Paul J. Rainey

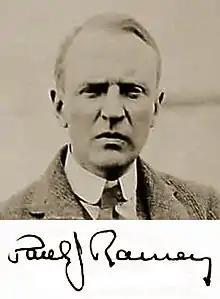
Photograph and signature of Paul J Rainey

Paul James Rainey (September 18, 1877 – September 18, 1923) was an American businessman, philanthropist, hunter, and photographer.